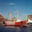
Label: ship